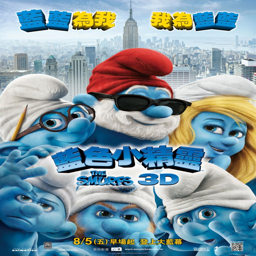
extra large movie poster image for animation film